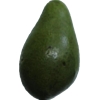
Label: green_avocado